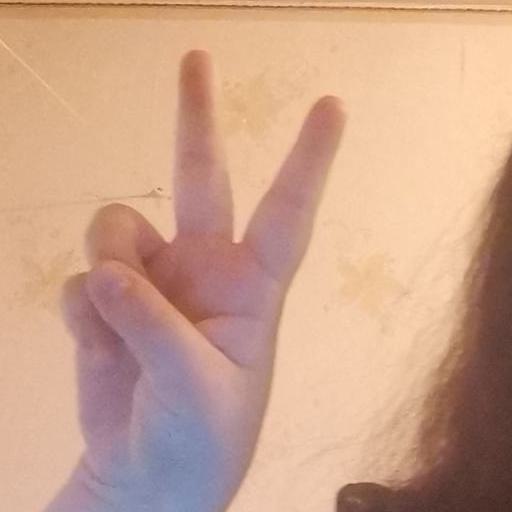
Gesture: peace